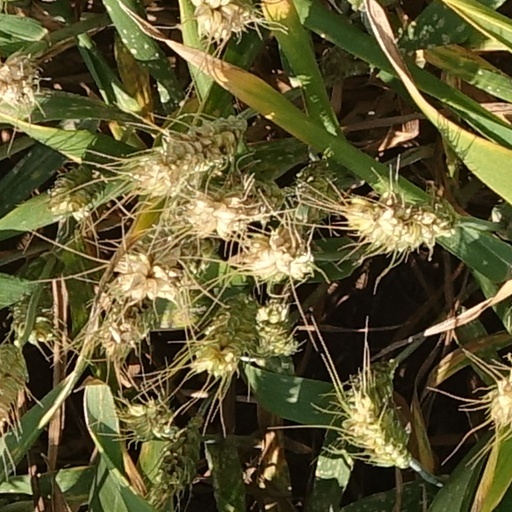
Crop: wheat